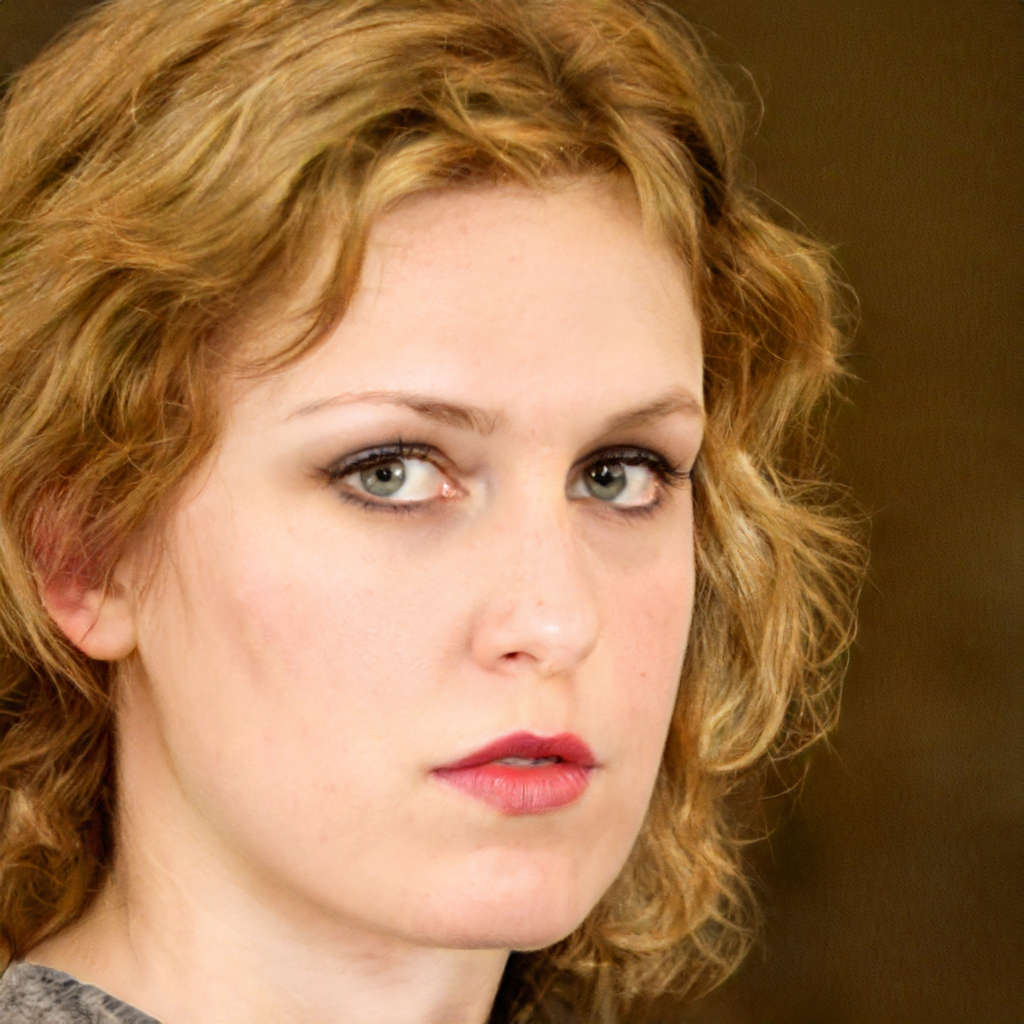
Gender: Female